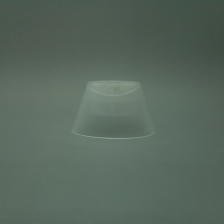
Color: white/transparent
Cap type: disc/press top cap